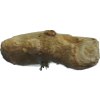
Label: ginger